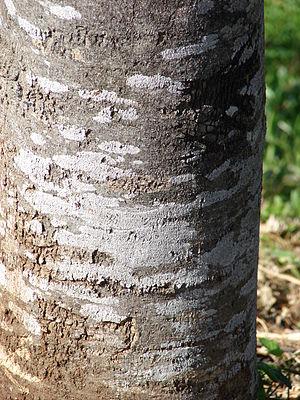
L’ylang-ylang est un arbre de la famille des Annonacées, originaire d'Asie du Sud-Est. On le cultive pour ses fleurs dont on extrait par distillation une huile essentielle très utilisée en parfumerie.